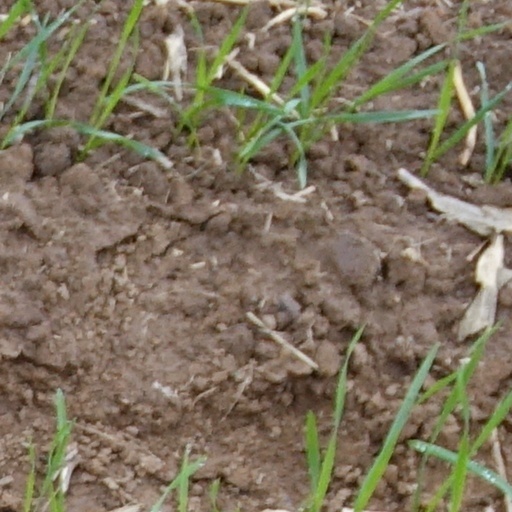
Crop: wheat